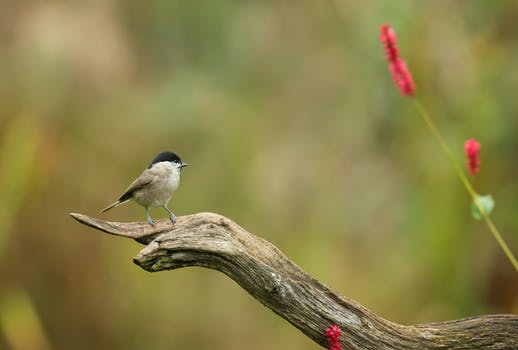
Label: No Watermark